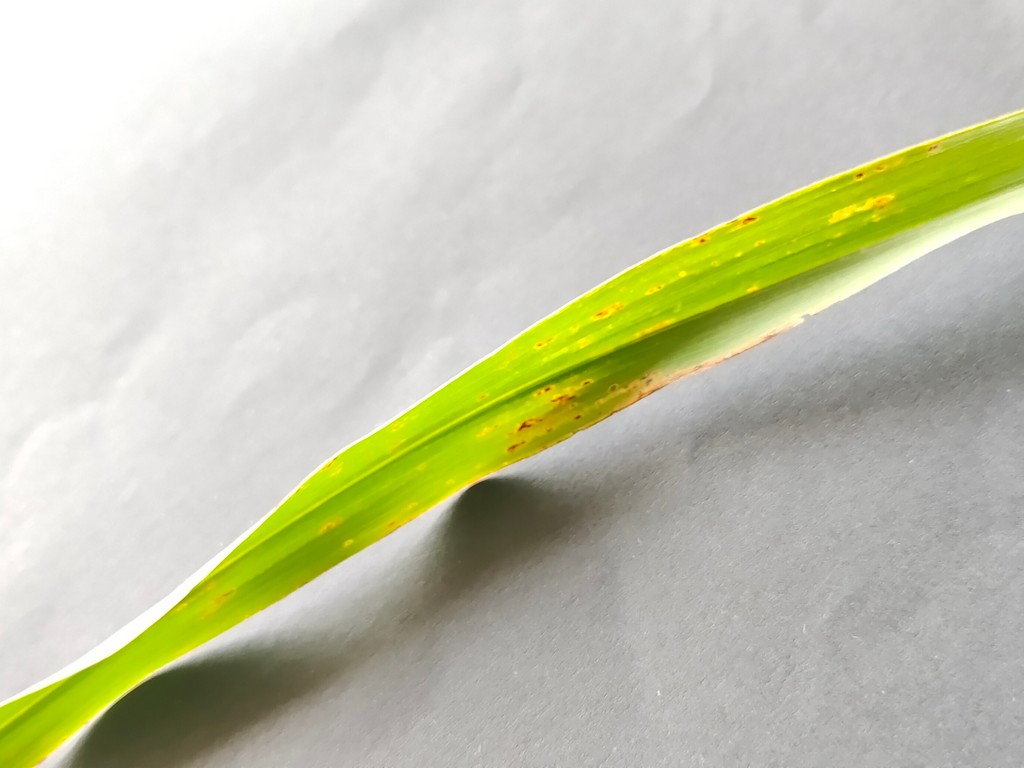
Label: Unhealthy